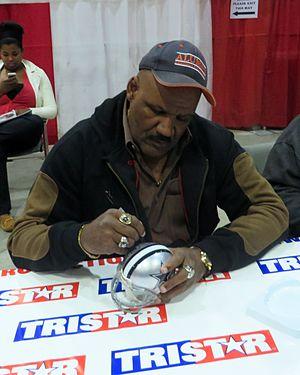
Thomas Edward Henderson est un joueur américain de football américain.